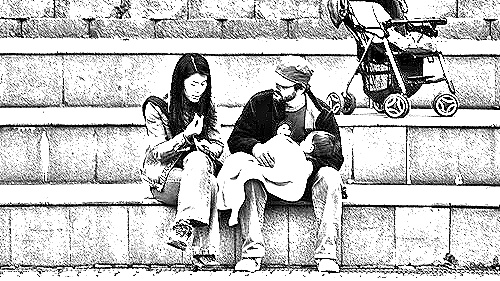
Portrait style: Sketch Portrait